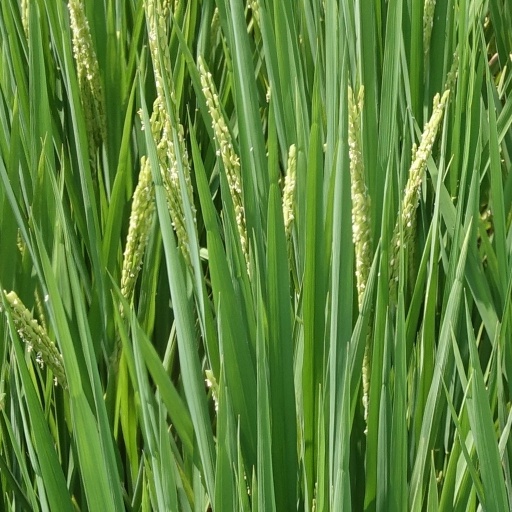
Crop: rice